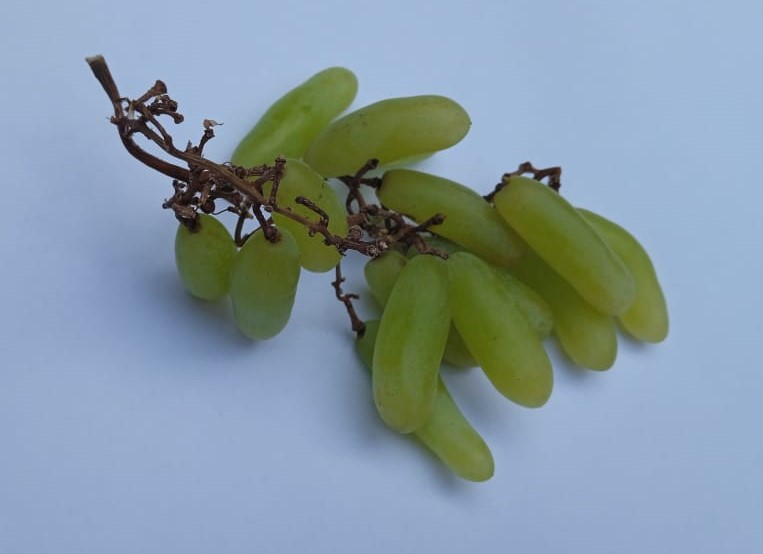
Fruit: grape
Condition: fresh